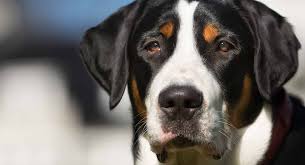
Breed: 237-n000086-Greater_Swiss_Mountain_dog